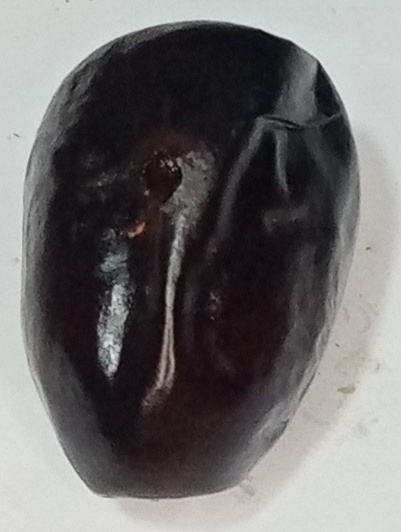
Variety: kupro
Size: large
Grade: grade-1